List of United States Marine Corps battalions

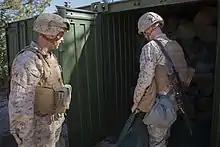
Marines provide logistical support

Transportation Support battalions provide the MEF with motor vehicle (truck) transportation and throughput support for the distribution of supplies, personnel, and equipment. The battalions consist of a headquarters and service company and three truck companies.